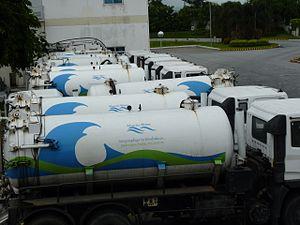
La gestion des boues de vidange, aussi appelée gestion des boues fécales, désigne la façon de gérer le contenu des fosses septiques et fosses de latrines, dont la vidange, le transport et le traitement. Elle s'occupe du mélange d'excréments humains et d'eau qui est stocké dans les systèmes décentralisés, par opposition aux eaux usées transportées dans les égouts et aux boues d'épuration qui en proviennet. La GBV est particulièrement importante dans les zones fortement peuplées des villes où les habitants n'ont pas accès au réseau d'assainissement, ce qui est le cas de la plupart des habitants des villes des pays en développement. La GBV est un service normalement fourni par les municipalités ou les opérateurs d'eau, qu'ils soient formels ou informels. Cependant, dans de nombreux pays en développement, ce service n'est pas fourni ou de manière partielle, posant de graves problèmes de pollution des eaux de surface et souterraines, avec des conséquences pour la santé des populations.